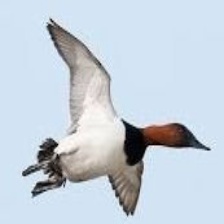
Species: CANVASBACK
Scientific name: AYTHYA VALISINERIA
ImageNet parent category: drake